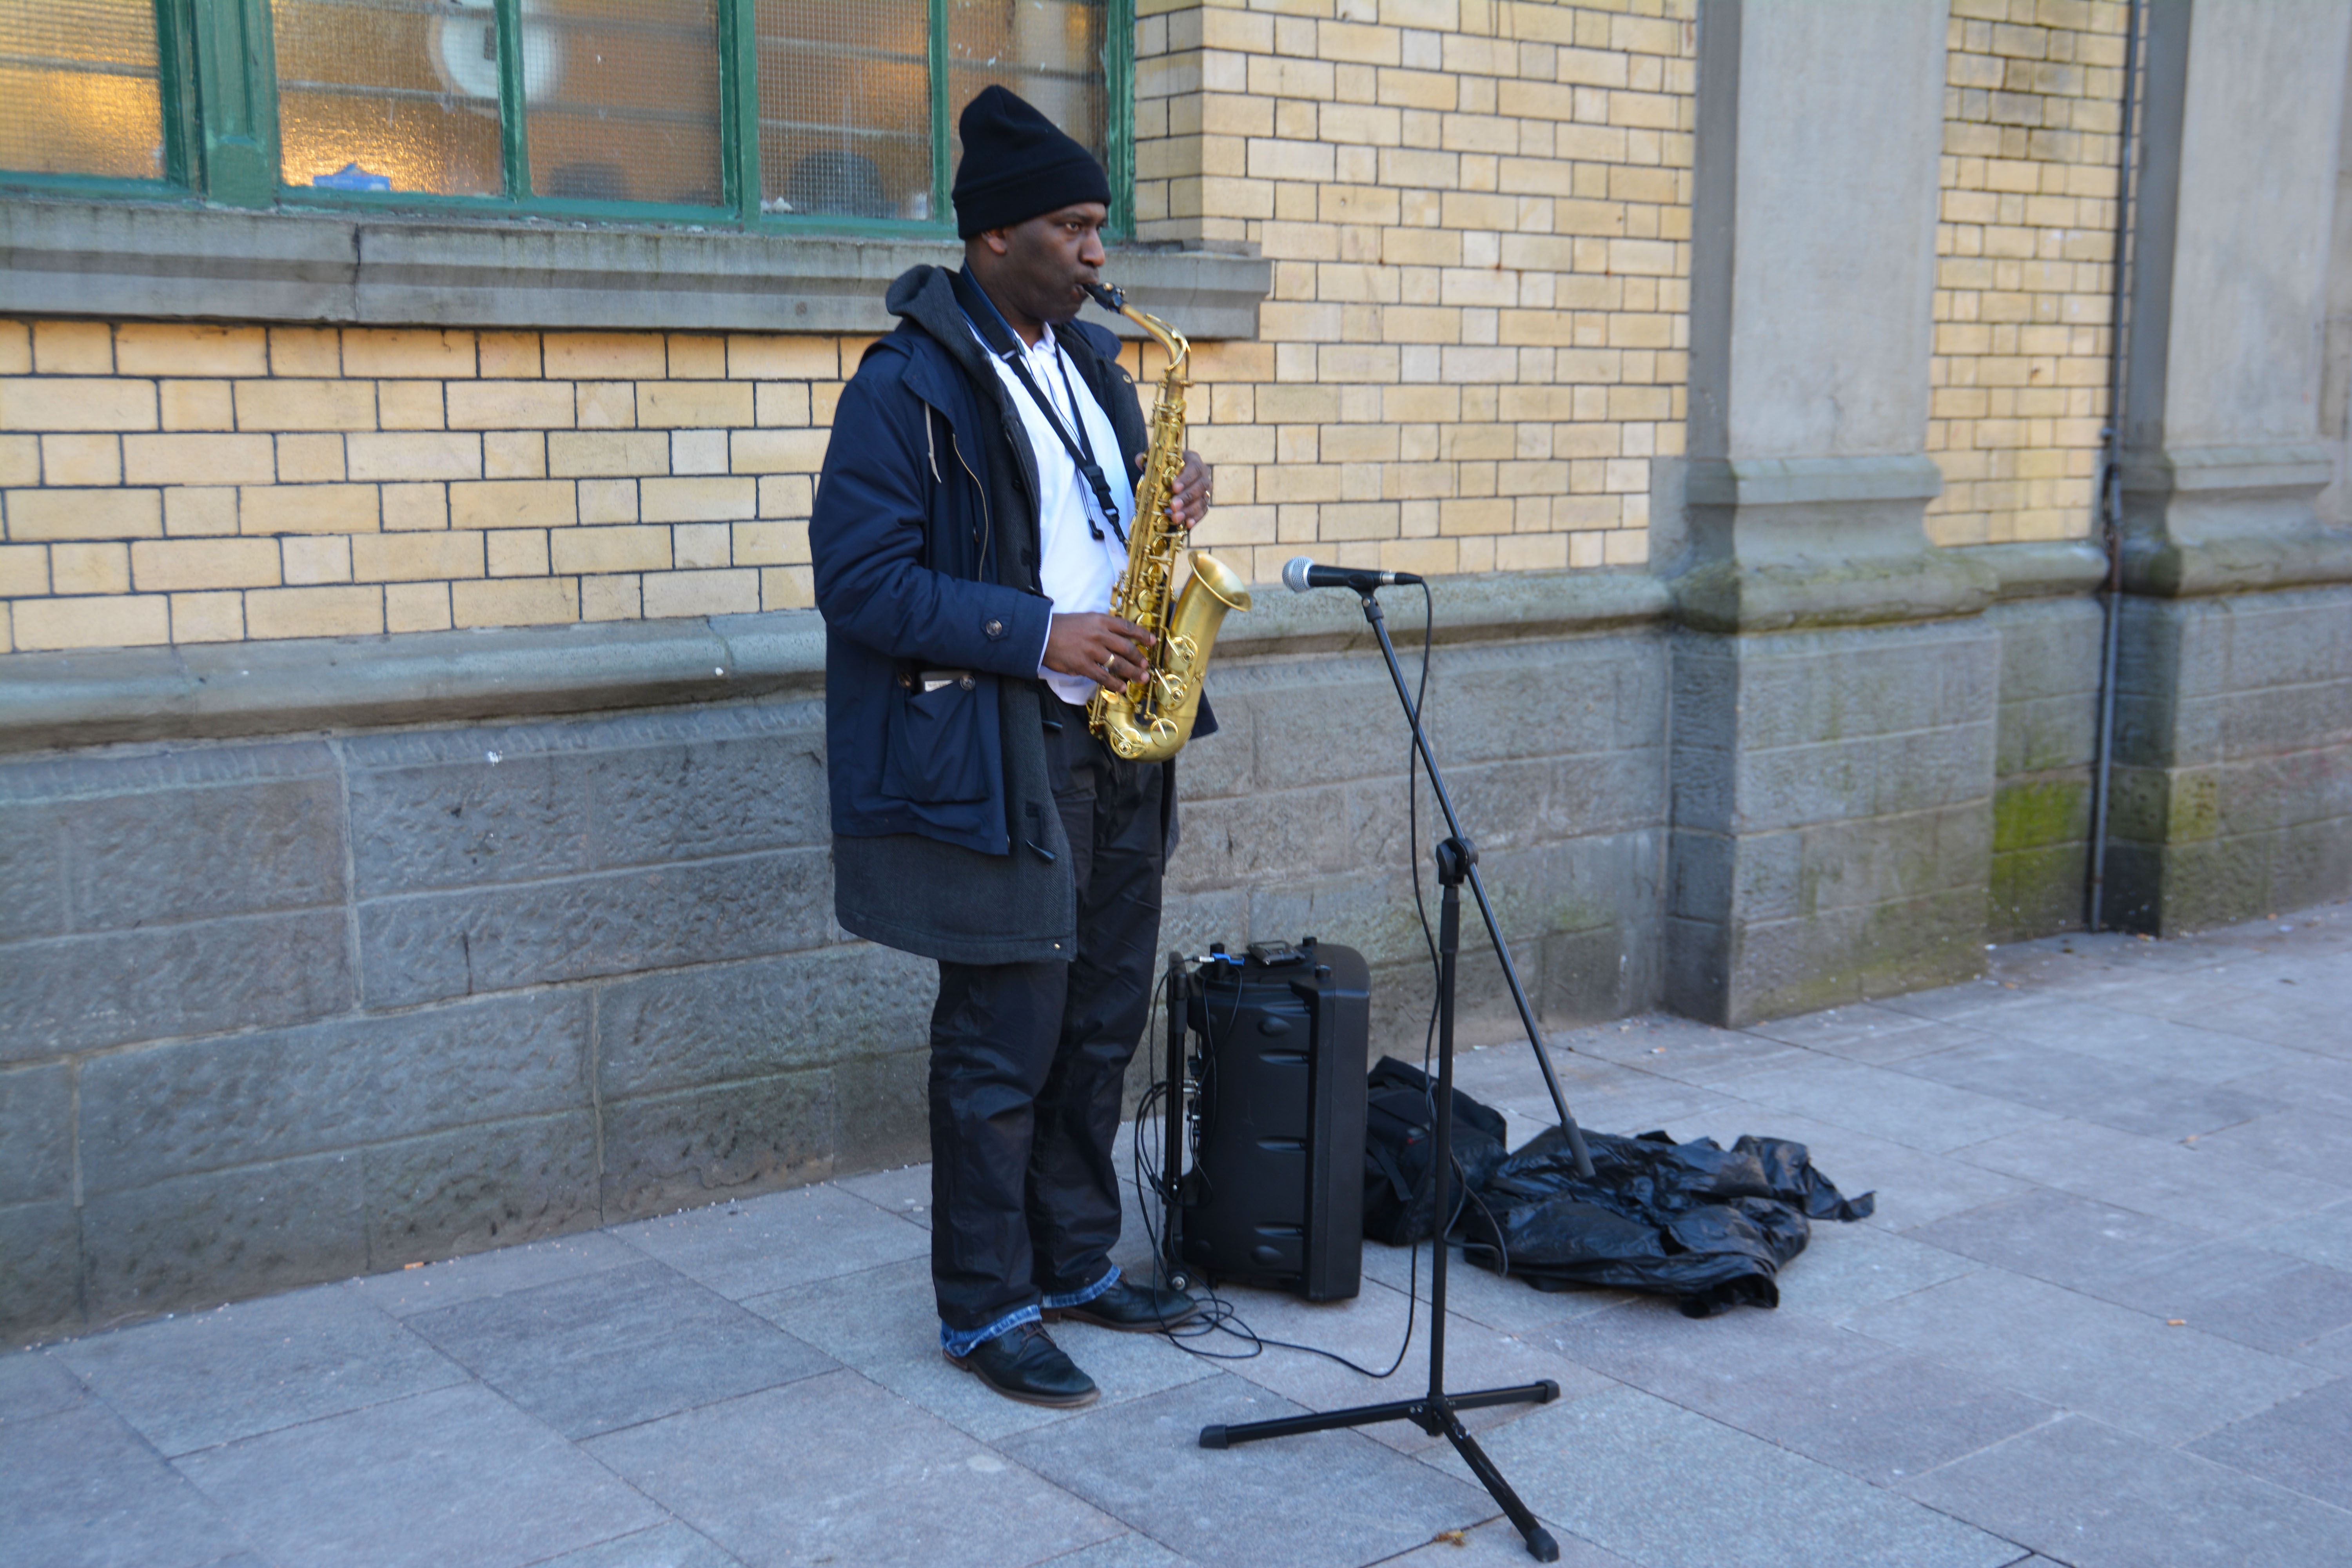
man, rock, music, road, street, play, guy, standing, concert, microphone, money, artist, performer, musician, busking, profession, black, player, musical instrument, perform, sing, blues, homeless, saxophone, busk, infrastructure, musical, sound, poverty, strings, song, soul, busker, rhythm, enjoy, give, entertainment, emotion, feeling, begging, beg, poor, african american, hear, wind instrument, unemployment, brass instrument, instrumentalist, woodwind instrument